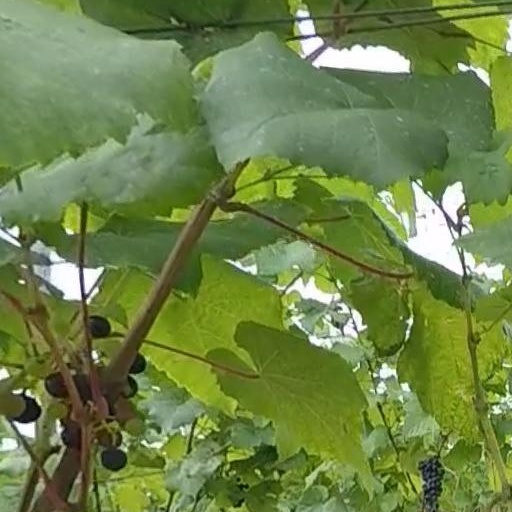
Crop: grape